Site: saxony
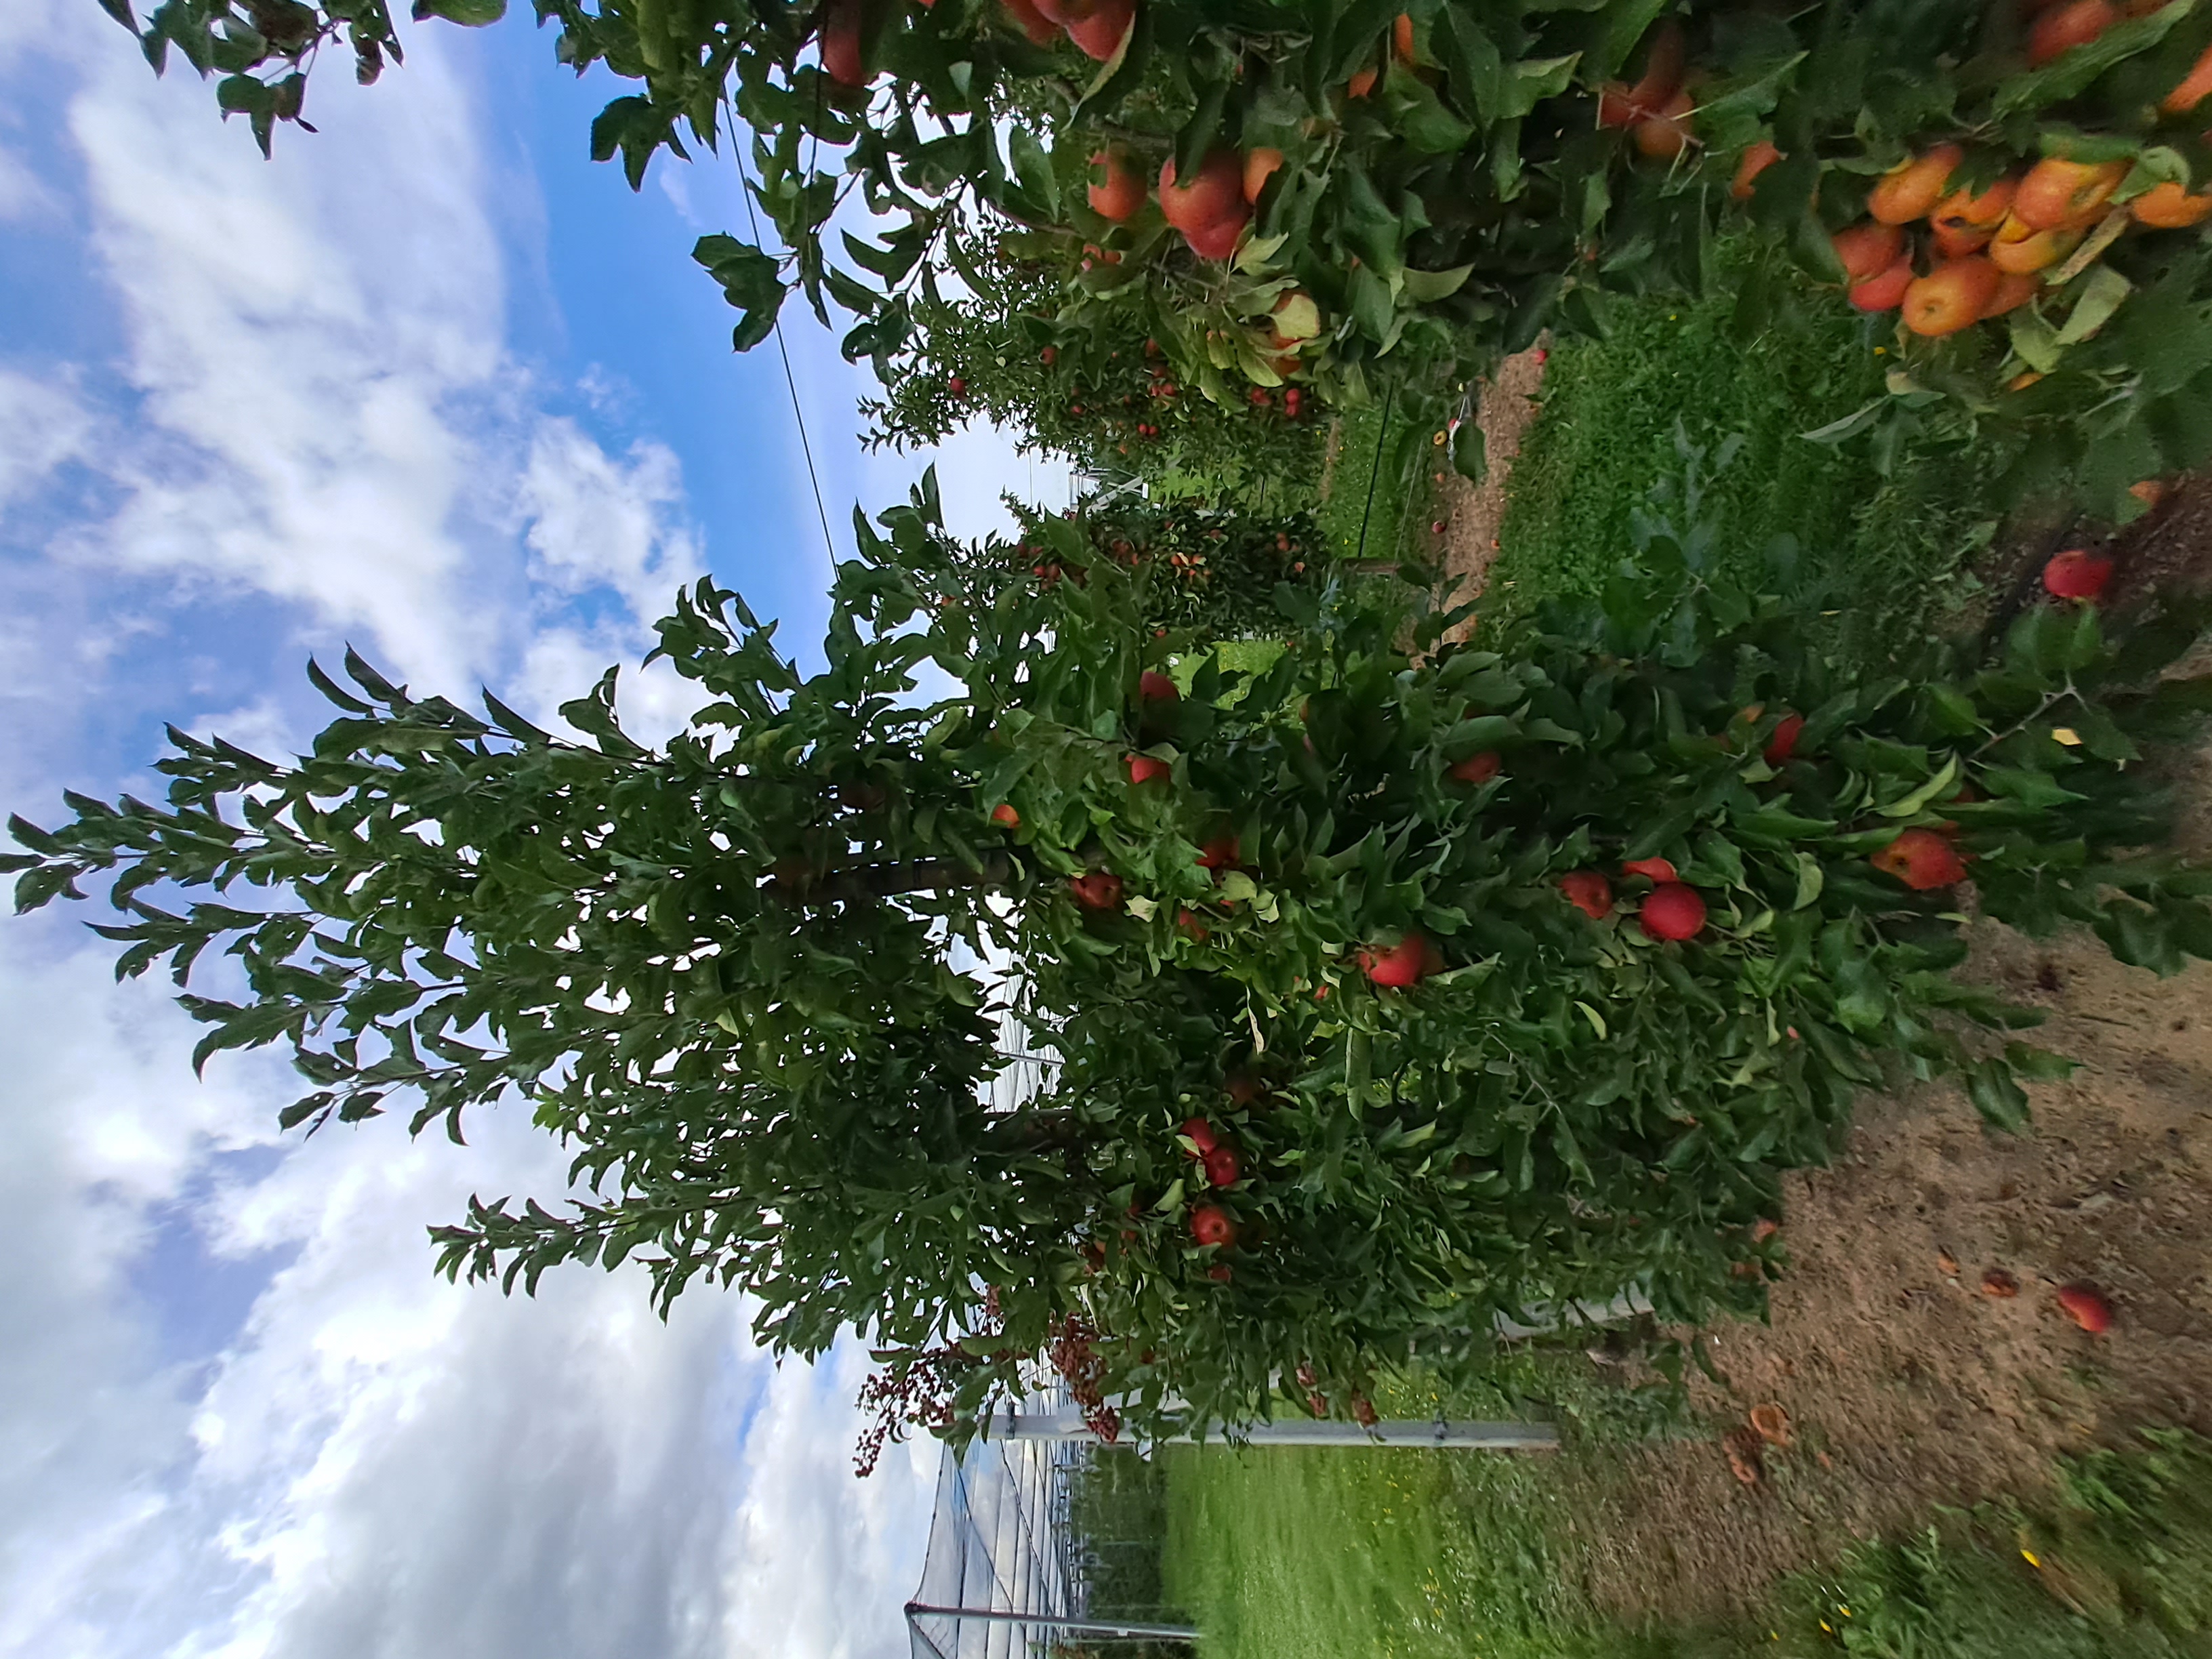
Growth stage (BBCH 87): Maturity of fruit and seed